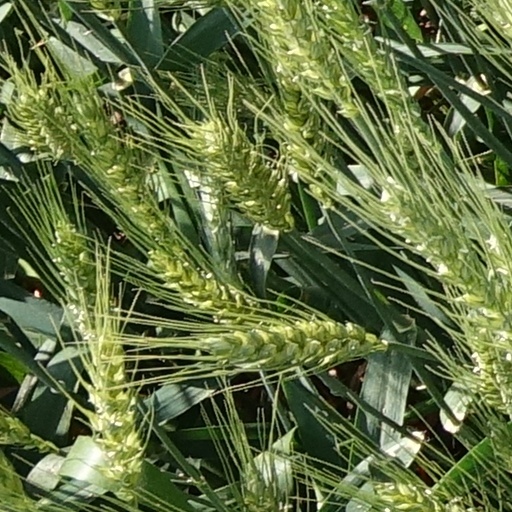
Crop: wheat